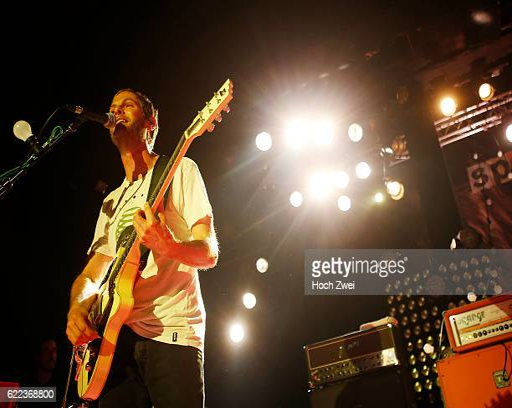
indie rock artist performs on stage